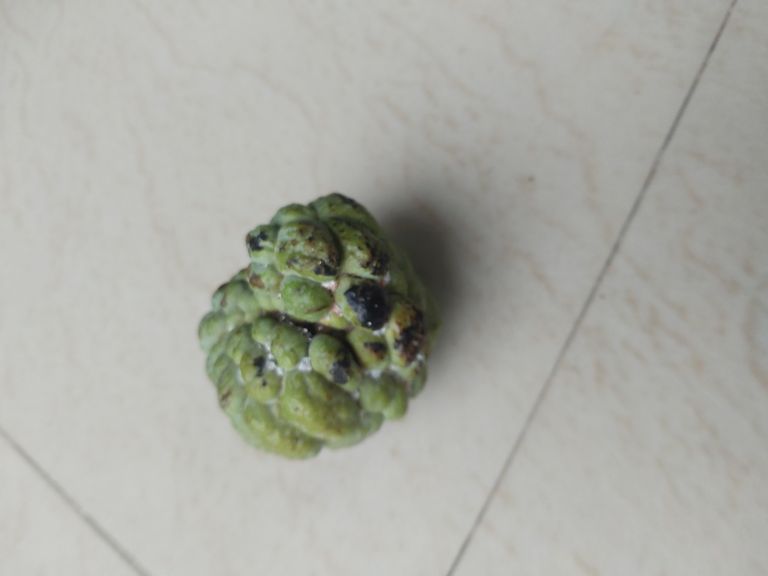
Disease label: Blank Canker